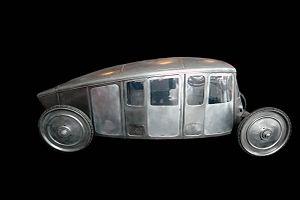
Émile Claveau, né le 23 janvier 1892 à Langeais et mort le 10 mai 1974 dans le 15ème arrondissement de Paris, est un concepteur et constructeur d'automobiles, créateur de la Claveau Descartes.